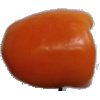
Label: orange_pepper